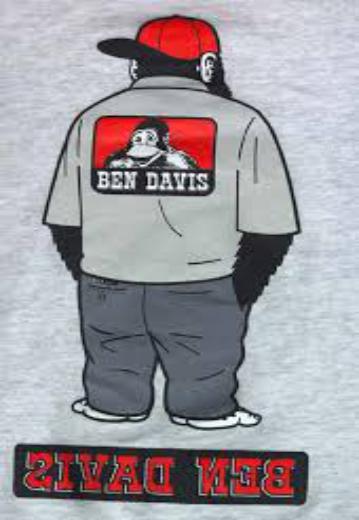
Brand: Ben Davis
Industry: Clothes